Nagaoka Gaishi

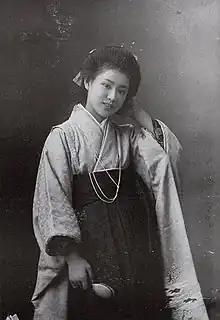
The actress Isoko Asabuki (1889-1985) was Nagaoka's eldest daughter

Nagaoka had two daughters and one son. His eldest daughter was actress and tennis player Isoko Asabuki (朝吹磯子).